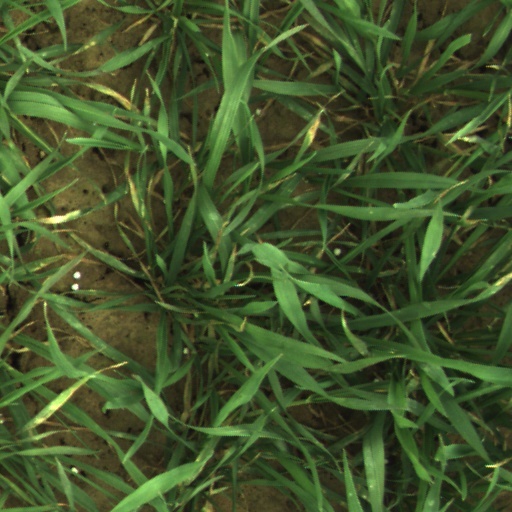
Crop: wheat